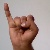
The image shows a hand gesture representing the letter 'I' in Indian Sign Language.